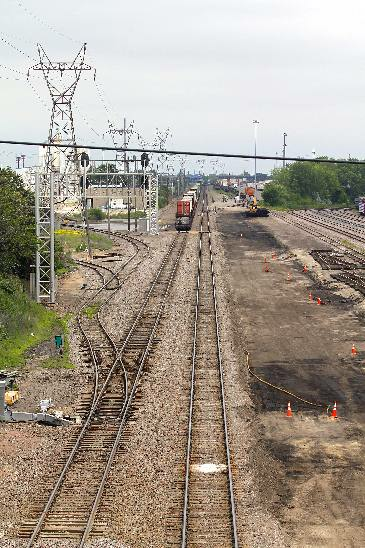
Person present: No